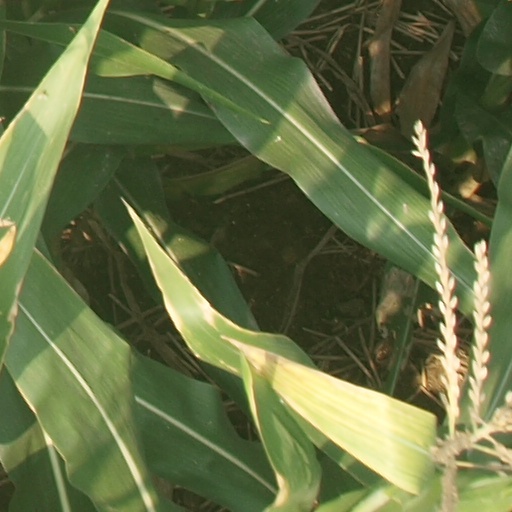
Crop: maize; corn